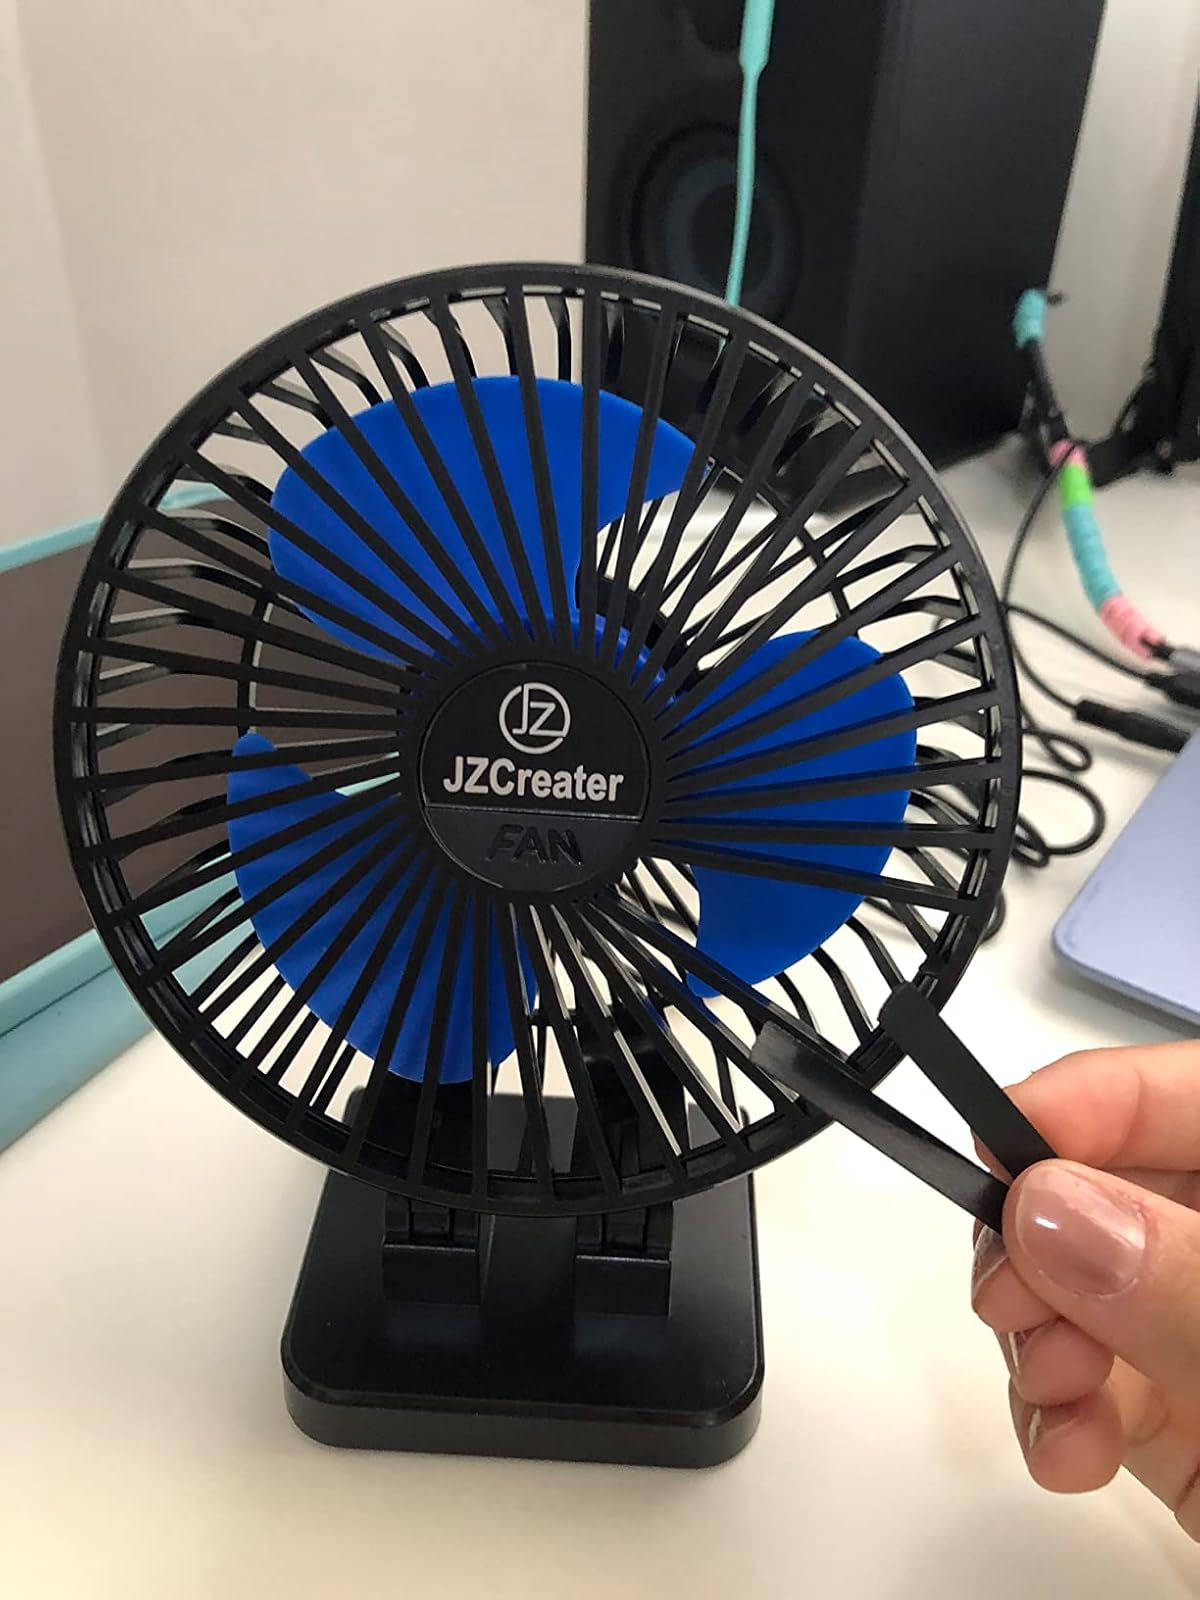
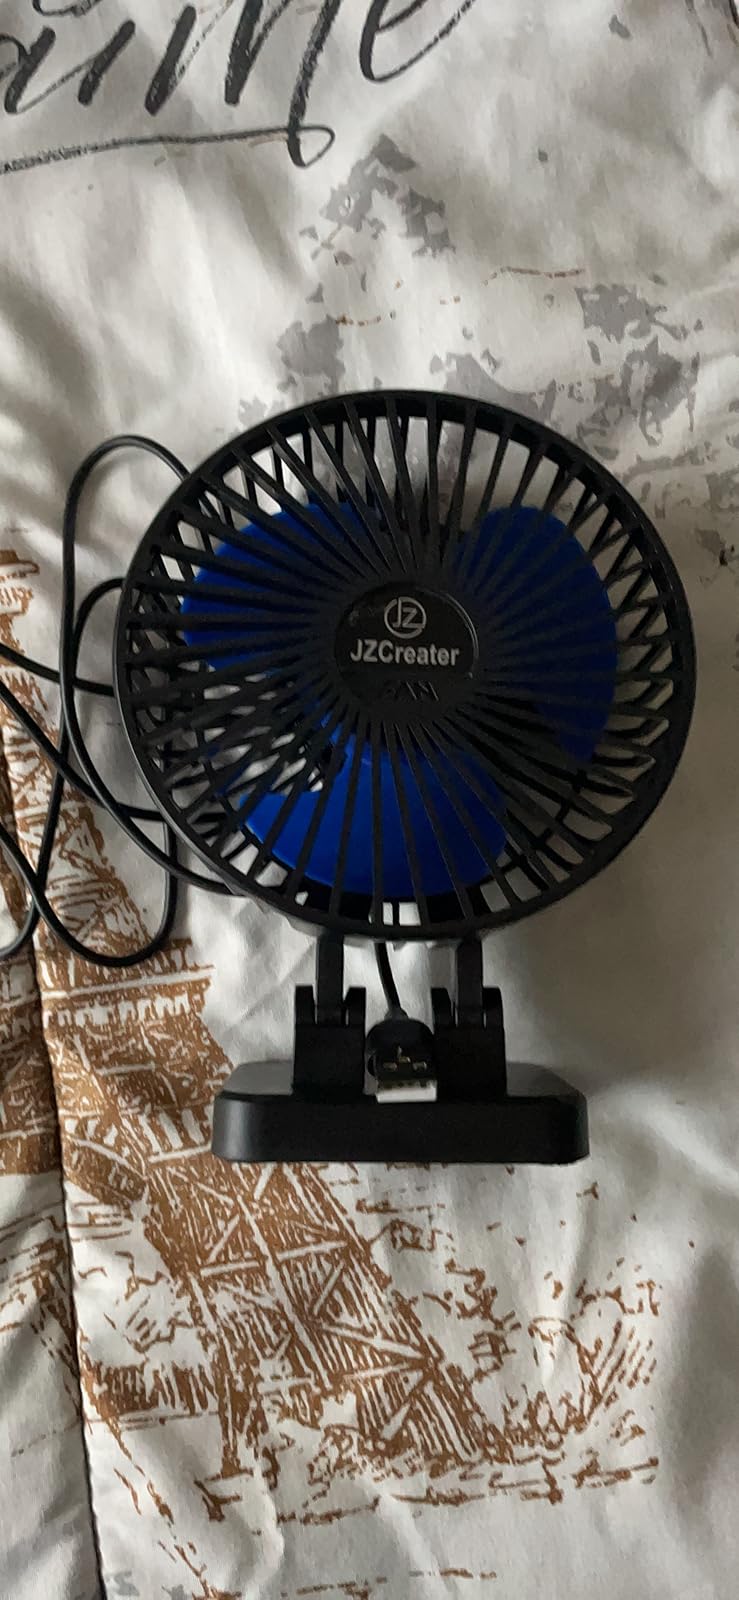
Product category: fan
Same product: yes